Nizo Neto

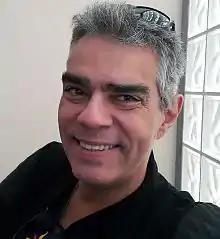
Nizo in 2015.

Nizo Neto (born 27 April 1964 in Rio de Janeiro) is a Brazilian stage, television and film actor best known as Mr. Ptolomeu in the series "Escolinha do Professor Raimundo". He is the son of actor and humorist Chico Anysio and actress Rose Rondelli. He's also a respected voice actor and radio personality.